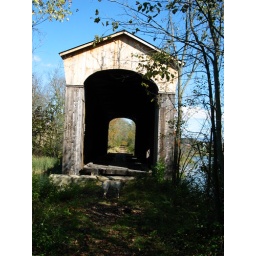
Covered bridge - one of two in Vermont built for the railroad